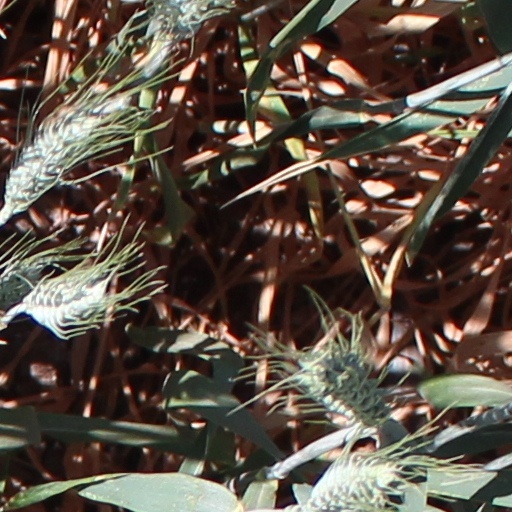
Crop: wheat